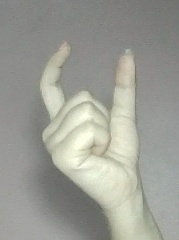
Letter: nun